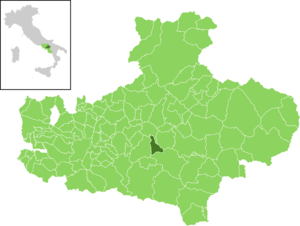
Castelfranci est une commune italienne de la province d'Avellino dans la région Campanie en Italie.